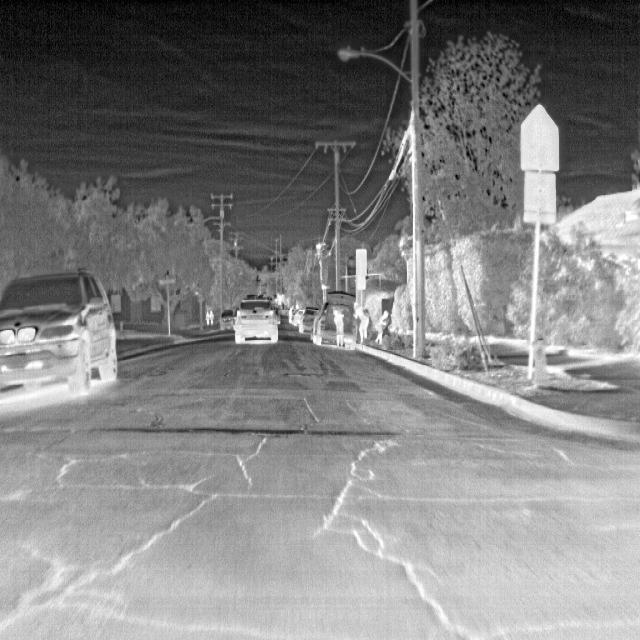
Detected objects:
label: person
label: person
label: person